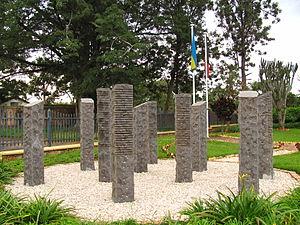
Mémorial de assassin Belgique MINUAR Casques bleus de Kigali, Rwanda
Le 2ᵉ Bataillon de Commandos est une unité militaire de la composante terre de l'armée belge et anciennement membre de la Brigade Para-Commando. Ses traditions régimentaires, notamment la dénomination commando et le béret vert, proviennent des soldats ayant servi dans la 4ᵉ Troupe du nᵒ 10 Inter-Allied Commando durant la Seconde Guerre mondiale.